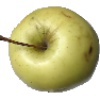
Label: Apple Golden 2